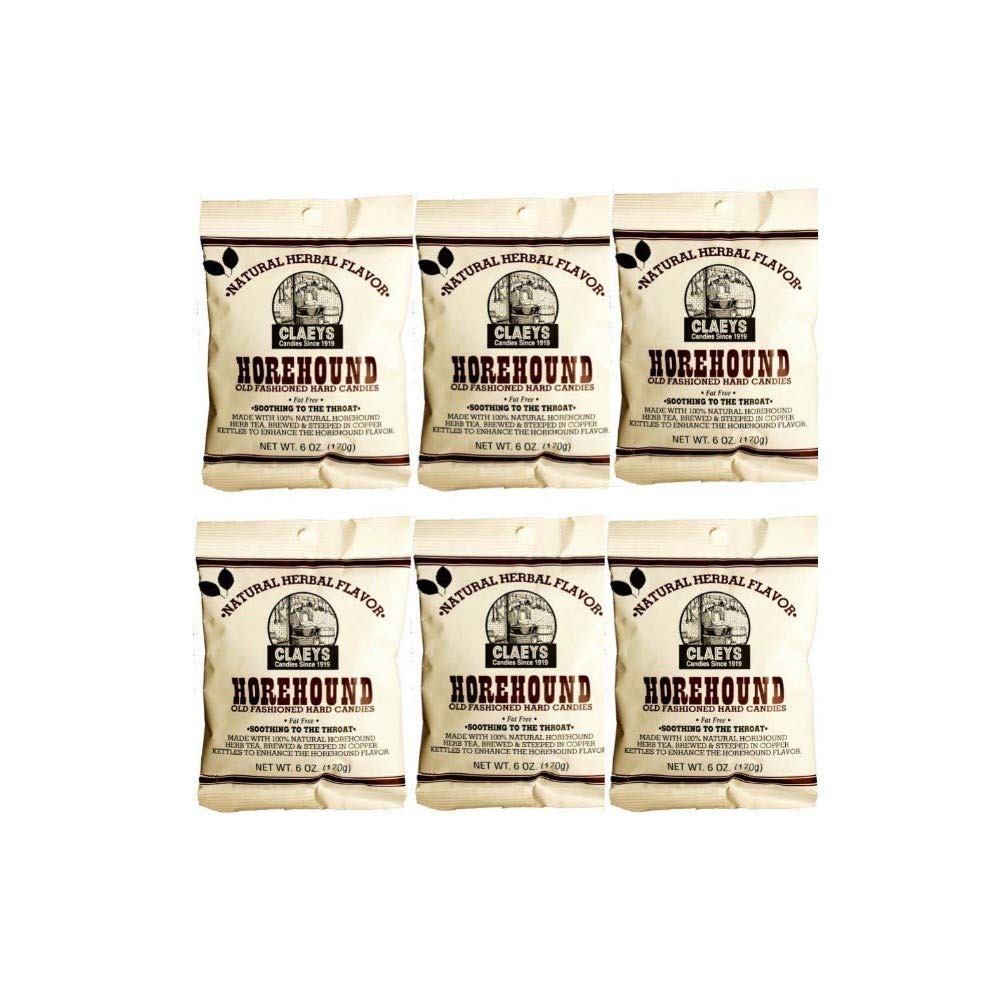
Item Name: Claeys Old Fashioned Horehound Hard Candy 6 oz.
Bullet Point 1: Old fashioned hard candies
Bullet Point 2: Many flavors to choose from
Bullet Point 3: Fat free
Bullet Point 4: Naturally and artificially flavored
Bullet Point 5: Includes six (6oz) bags to equal 2.25lbs!
Product Description: Claeys Candies was established in 1919 with a commitment to quality that continues today. Through three generations of candy makers, Claeys has gained a reputation for producing smooth textured, deliciously flavorful old-fashioned hard candies. When you purchase any Claeys product, you'll taste the difference experience makes.
Value: 36.0
Unit: Ounce

Price: 6.88